Middle Dnieprian dialect

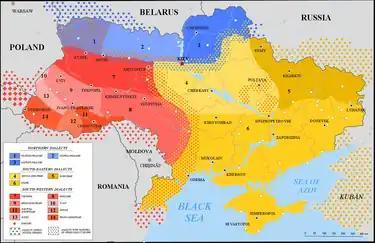
Middle Dnieprian dialect (no. 4) on the map of Ukrainian dialects

Middle Dnieprian dialect is a dialect of Ukrainian language spoken in the historical region of Dnieper Ukraine. Linguistically it belongs to the Southeastern group of Ukrainian dialects. Middle Dnieprian is spoken in southern parts of Kyiv region, southwestern parts of Sumy region, in most of the territory of Cherkasy and Poltava regions, as well as in northern parts of Kirovohrad and Dnipropetrovsk regions. The territory where the dialect is widespread borders Central and Eastern Polesian dialects in the north, Slobozhan dialect in the east, Steppe dialect in the south, as well as Podolian and Volhynian dialects in the west. Structurally Middle Dnieprian dialect is close to standard literary Ukrainian language.